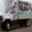
Label: truck